List of Indian pickles

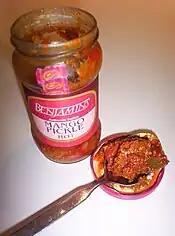
Indian hot mango pickle

This is a list of common Indian pickles, which have a wide range of flavours and textures. Pickle is called Achaar (আচার) in Bangla, Achaar (अचार) in Hindi, Urugaai (ஊறுகாய்) in Tamil, Uppinakayi (ಉಪ್ಪಿನಕಾಯಿ) in Kannada, Ūragāya (ఊరగాయ) or Pacchadi (పచ్చడి) in Telugu, Lonache (लोणचे) in Marathi and Konkani, and Athanum (અથાણું) in Gujarati. Indian pickles are generally pickled with oil, vinegar, lemon juice, or water. Indian pickles are often made into fresh relish and chutney, which provides additional flavours to food. Many types of foods in Indian cuisine are pickled, such as mangoes, gooseberries, and lemons. Some Indian families have family recipes for pickles and chutney, passed down through generations.